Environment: real
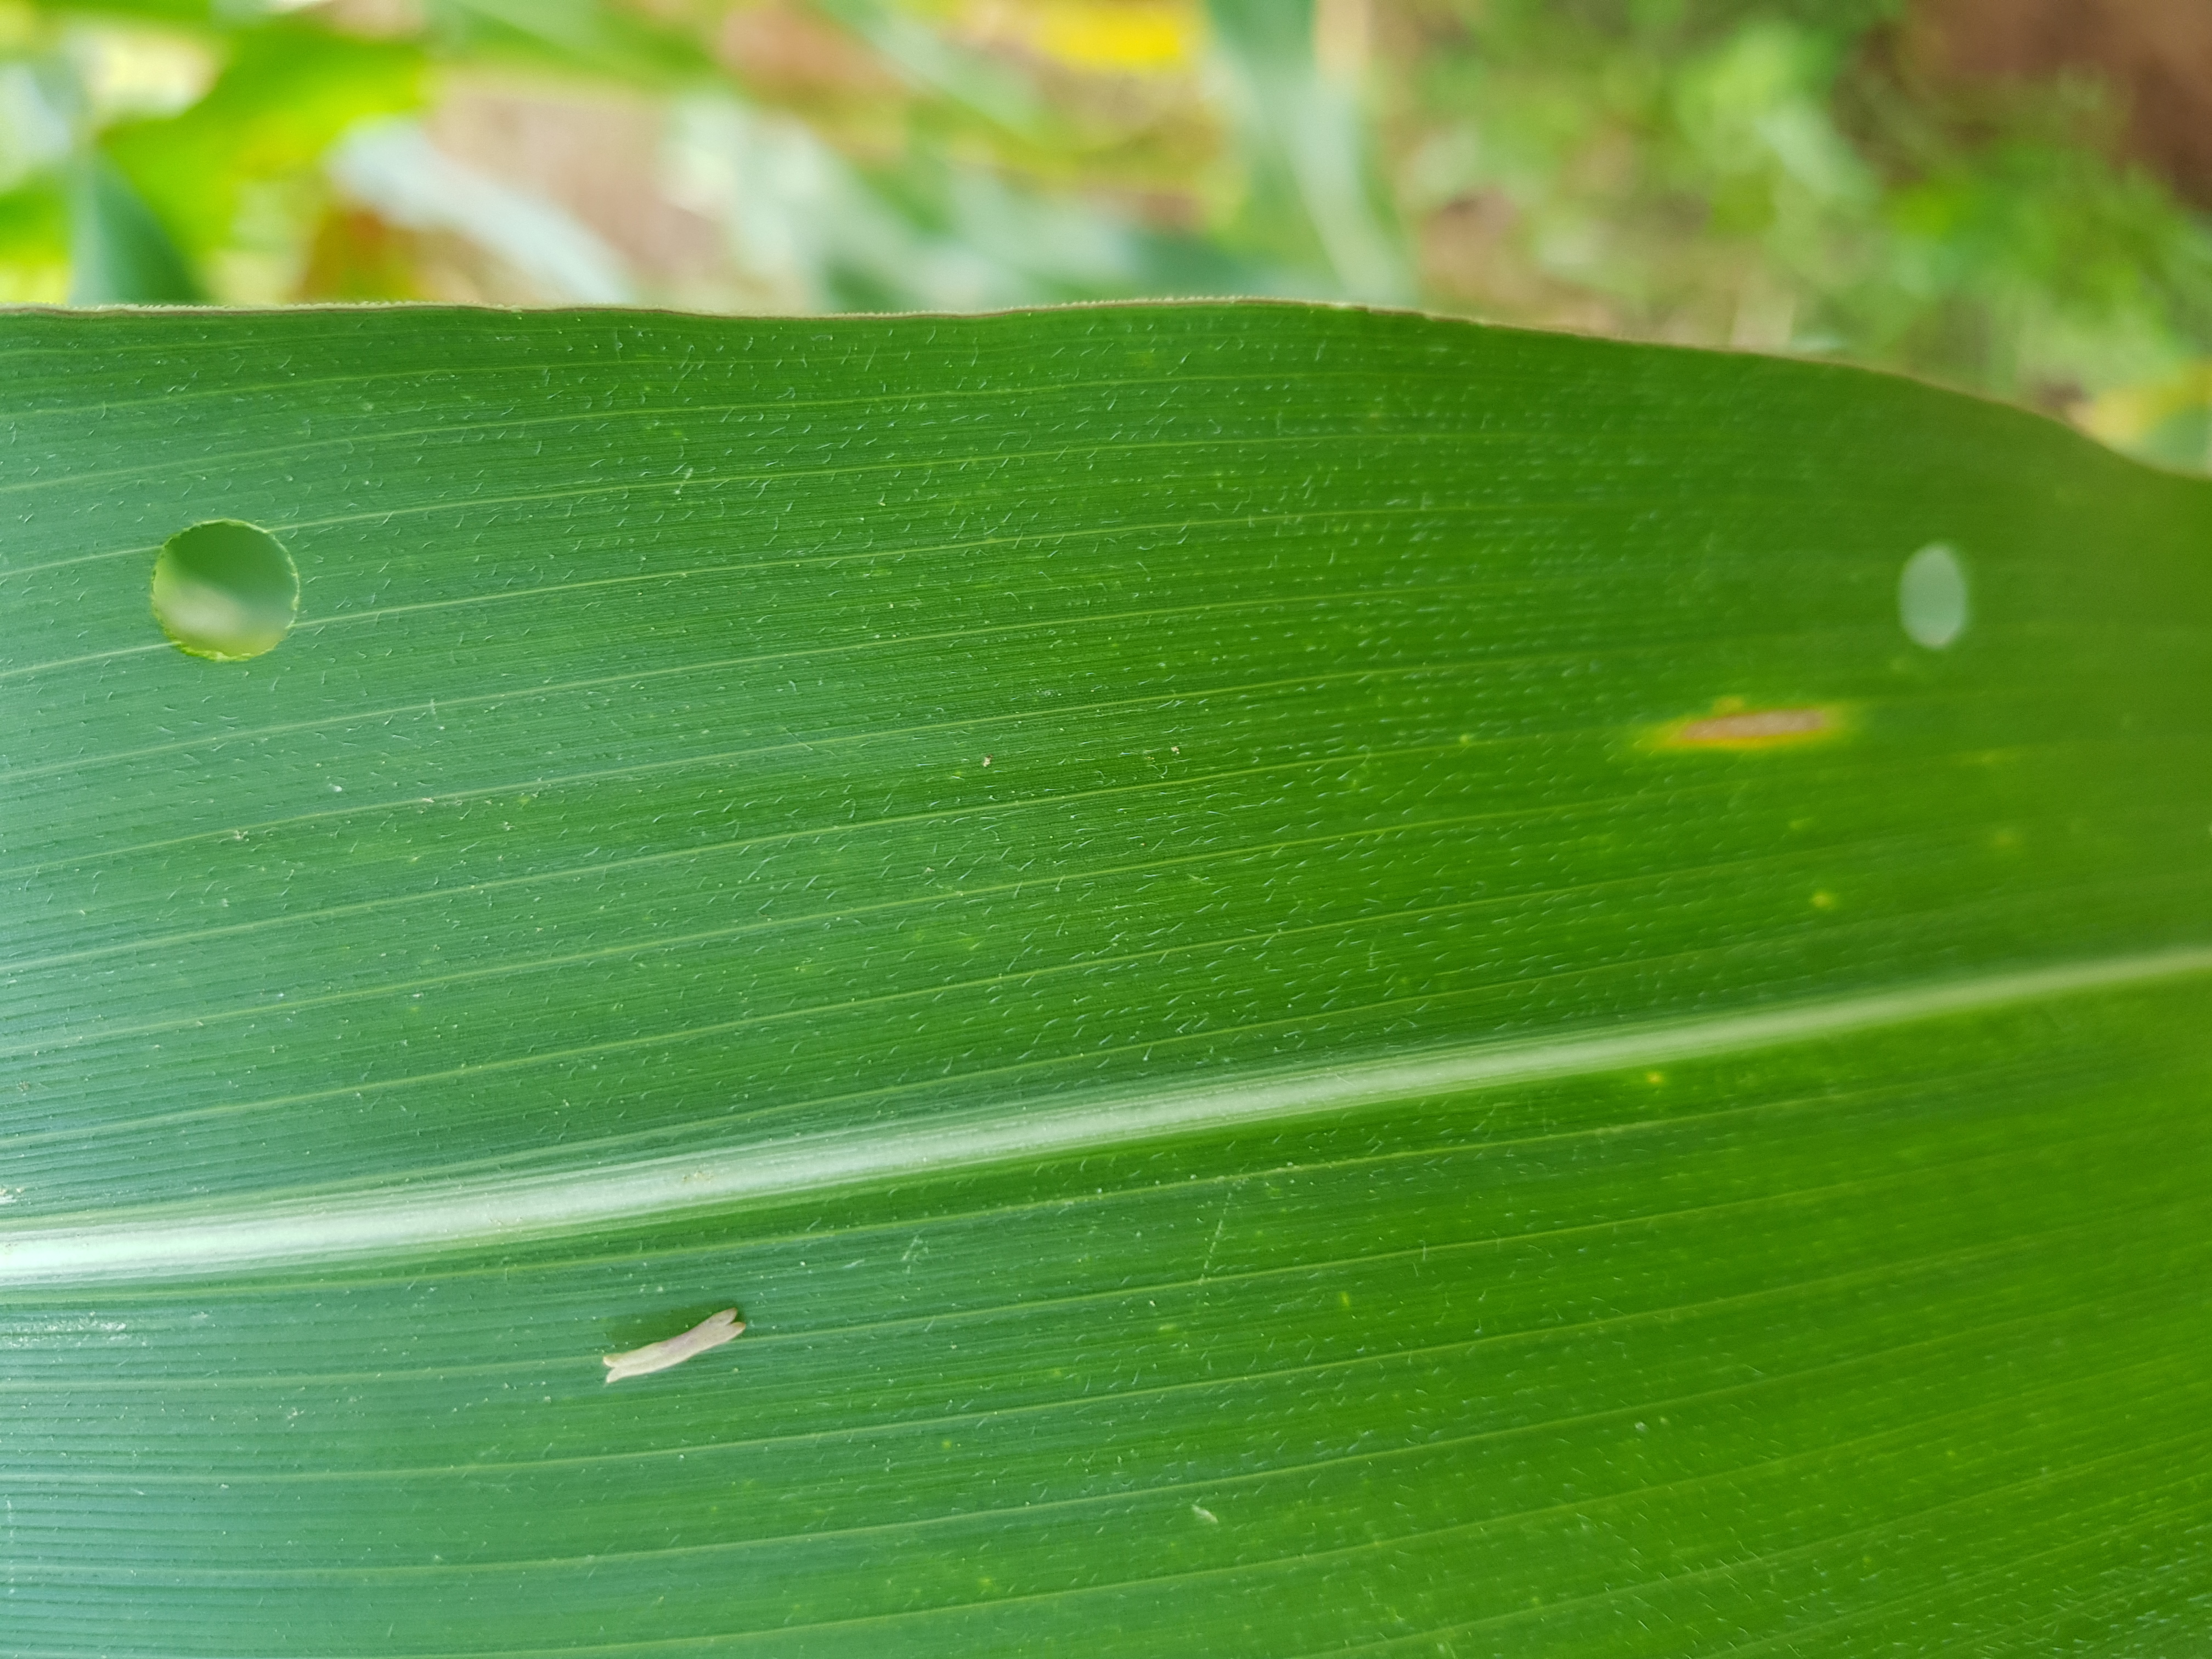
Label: gray_leaf_spot